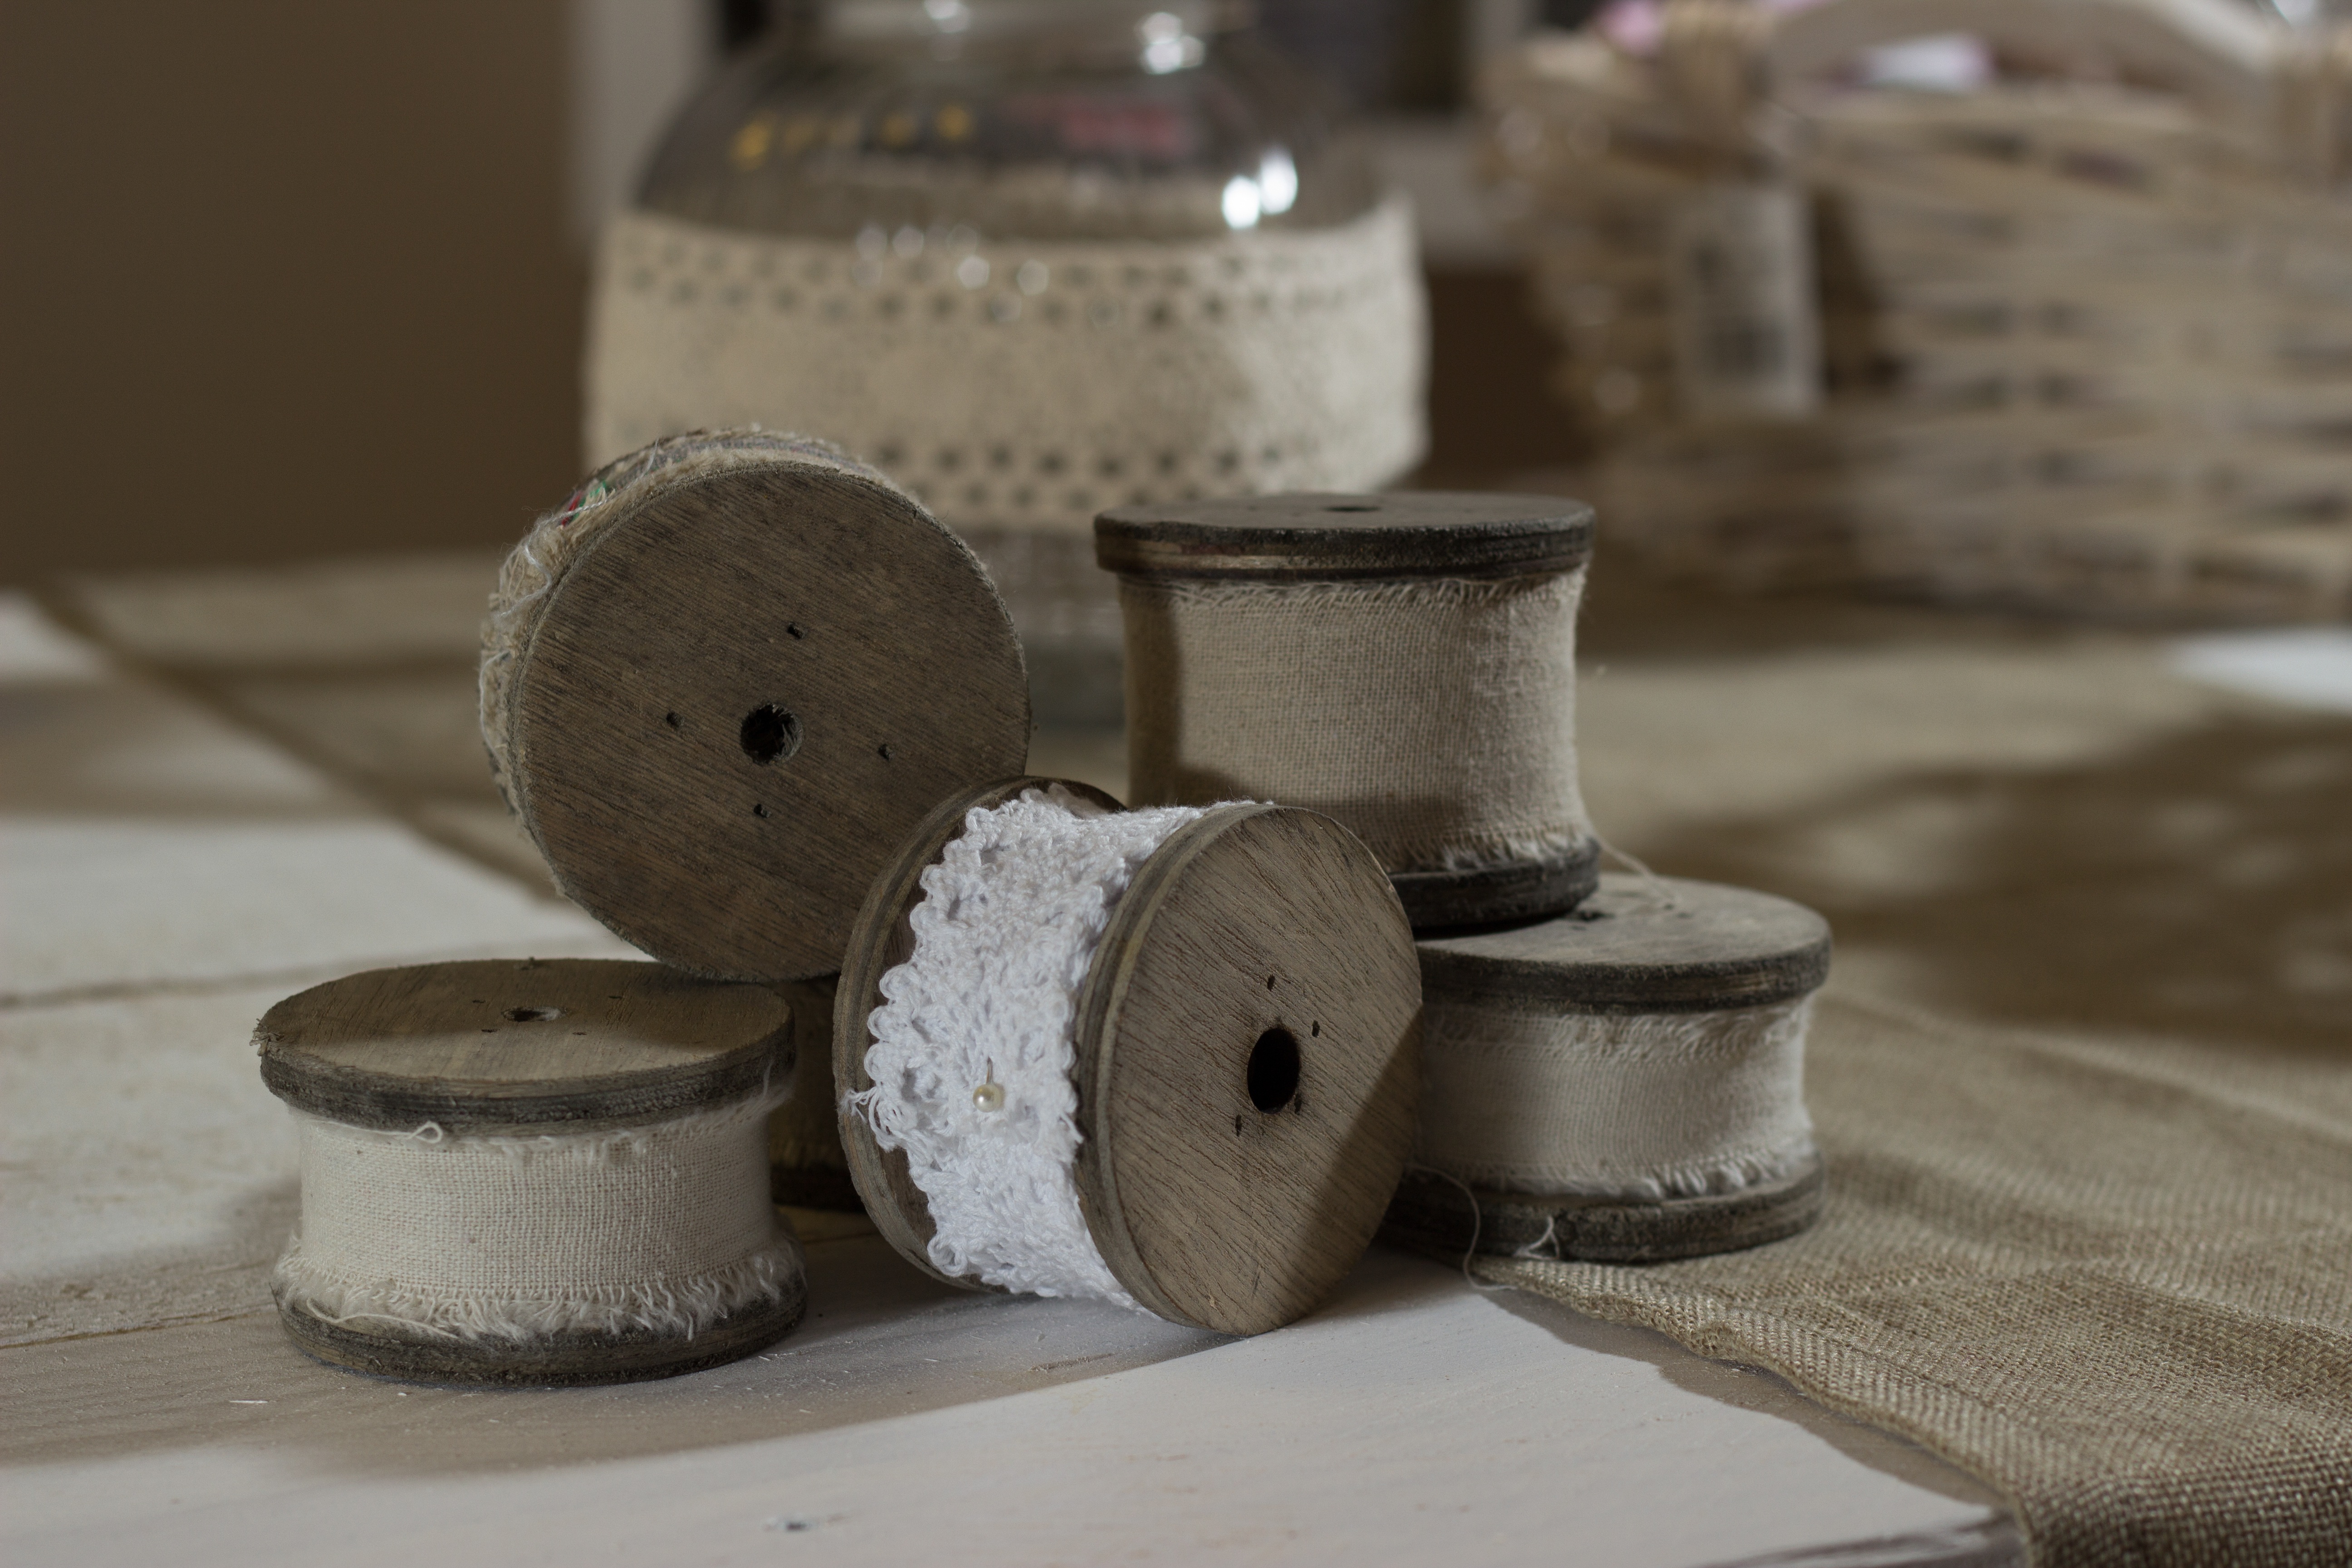
wood, ceramic, craft, close, lighting, yarn, coil, thread, sew, sewing thread, bobbin, art, tailoring, hand labor, tinker, handarbeiten, n hutensilien, thread spool, sewing accessories, sewing kits, clothcraft, man made object